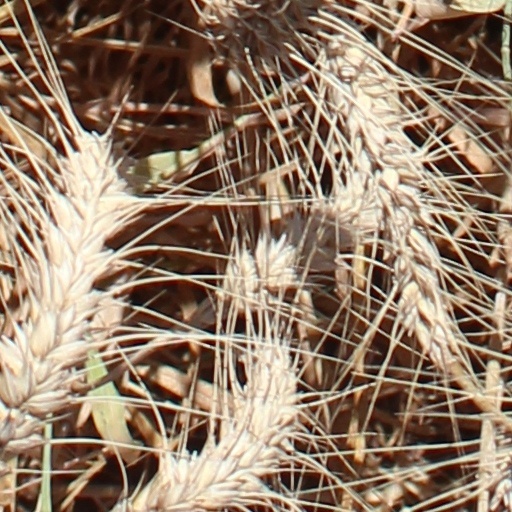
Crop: wheat